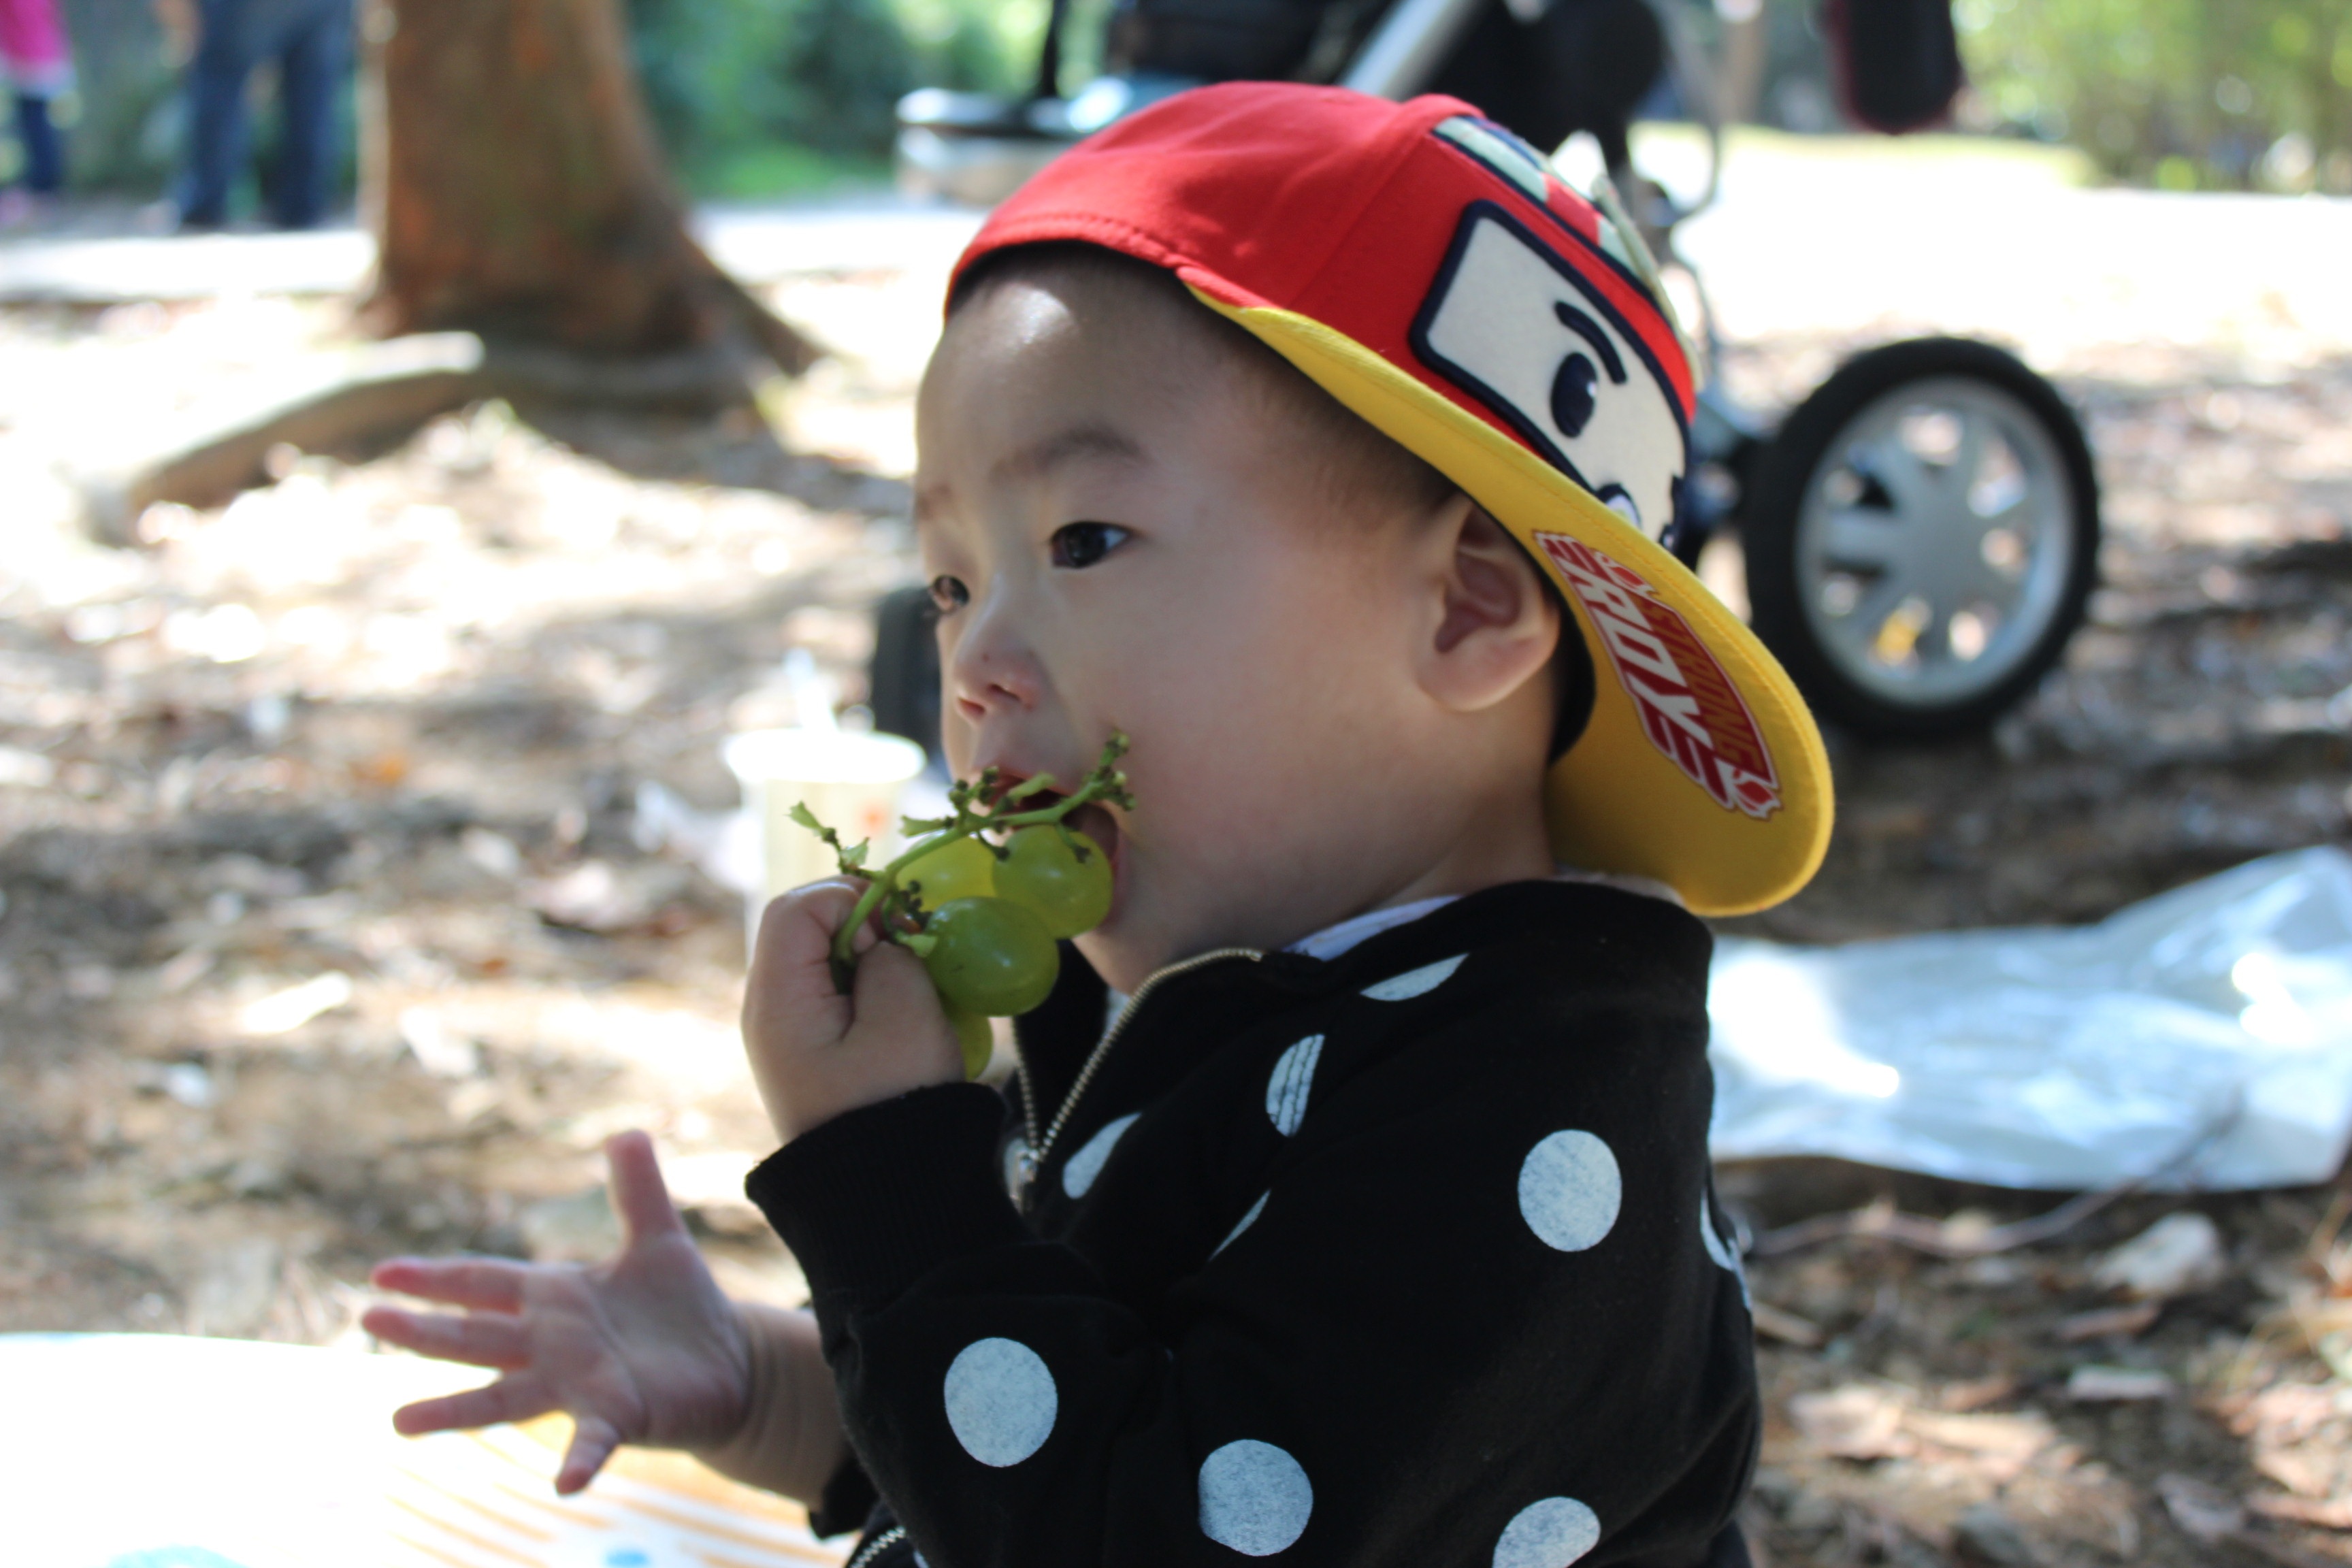
nature, person, play, boy, male, spring, park, child, clothing, korea, infant, toddler, boys, day, beau, grand park, child eating grapes